1873 Vienna World's Fair

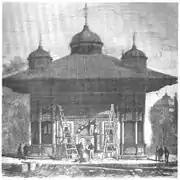
Sultan Ahmed III Fountain reconstructed for the fair.

Osman Hamdi Bey, an archaeologist and painter, was chosen by the Ottoman government as commissary of the empire's exhibits in Vienna. He organized the Ottoman pavilion with Victor Marie de Launay, a French-born Ottoman official and archivist, who had written the catalogue for the Ottoman Empire's exhibition at the 1867 Paris World's Fair. The Ottoman pavilion, located near the Egyptian pavilion (which had its own pavilion despite being a territory of the Ottoman Empire), in the park outside the Rotunde, included small replicas of notable Ottoman buildings and models of vernacular architecture: a replica of the Fountain of Ahmed III at Topkapı Palace, a model Istanbul residence, a representative hamam, a cafe, and a bazaar. The 1873 Ottoman pavilion was more prominent than its pavilion in 1867. The Vienna exhibition set off Western nations' pavilions against Eastern pavilions, with the host, the Austro-Hungarian Empire, setting itself at the juncture between East and West. A report by the Ottoman commission for the exhibition expressed a goal of inspiring with their display "a serious interest [in the Ottoman Empire] on the part of the industrialists, traders, artists, and scholars of other nations..."